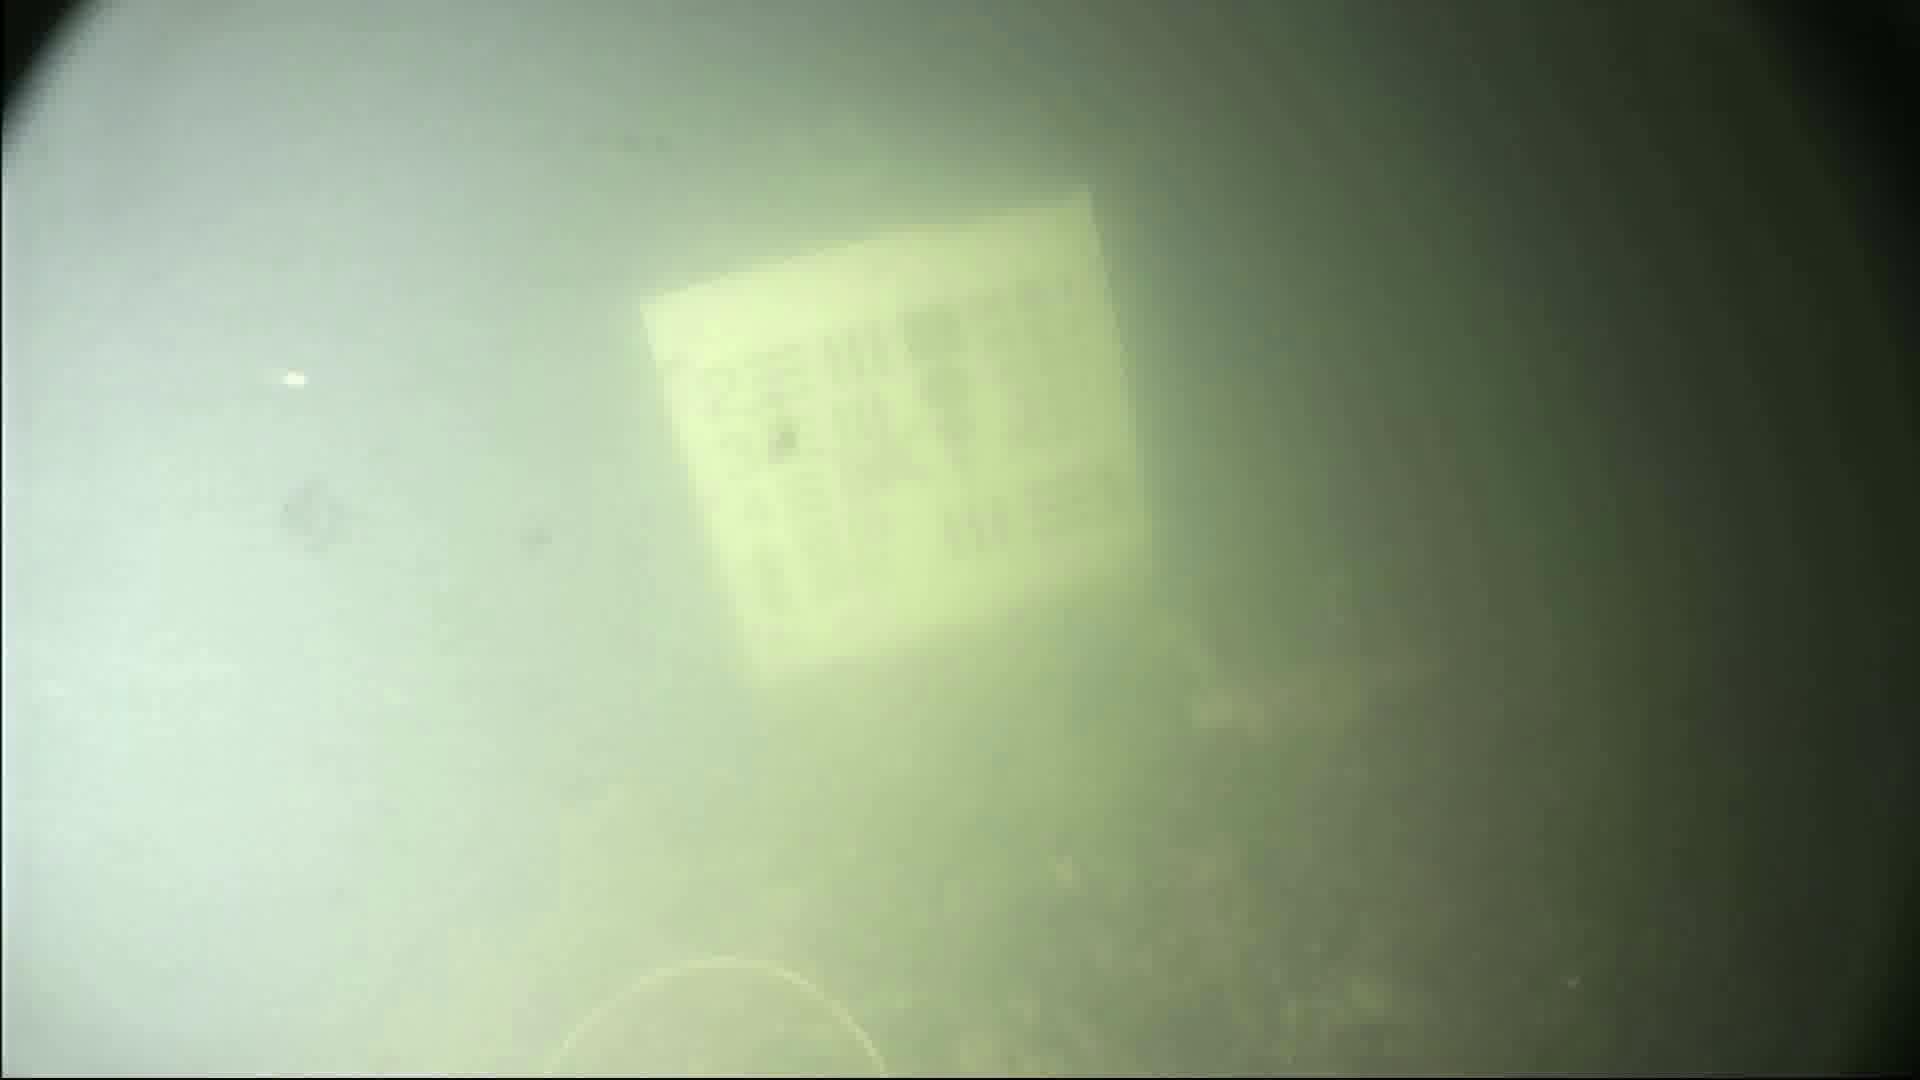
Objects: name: crab